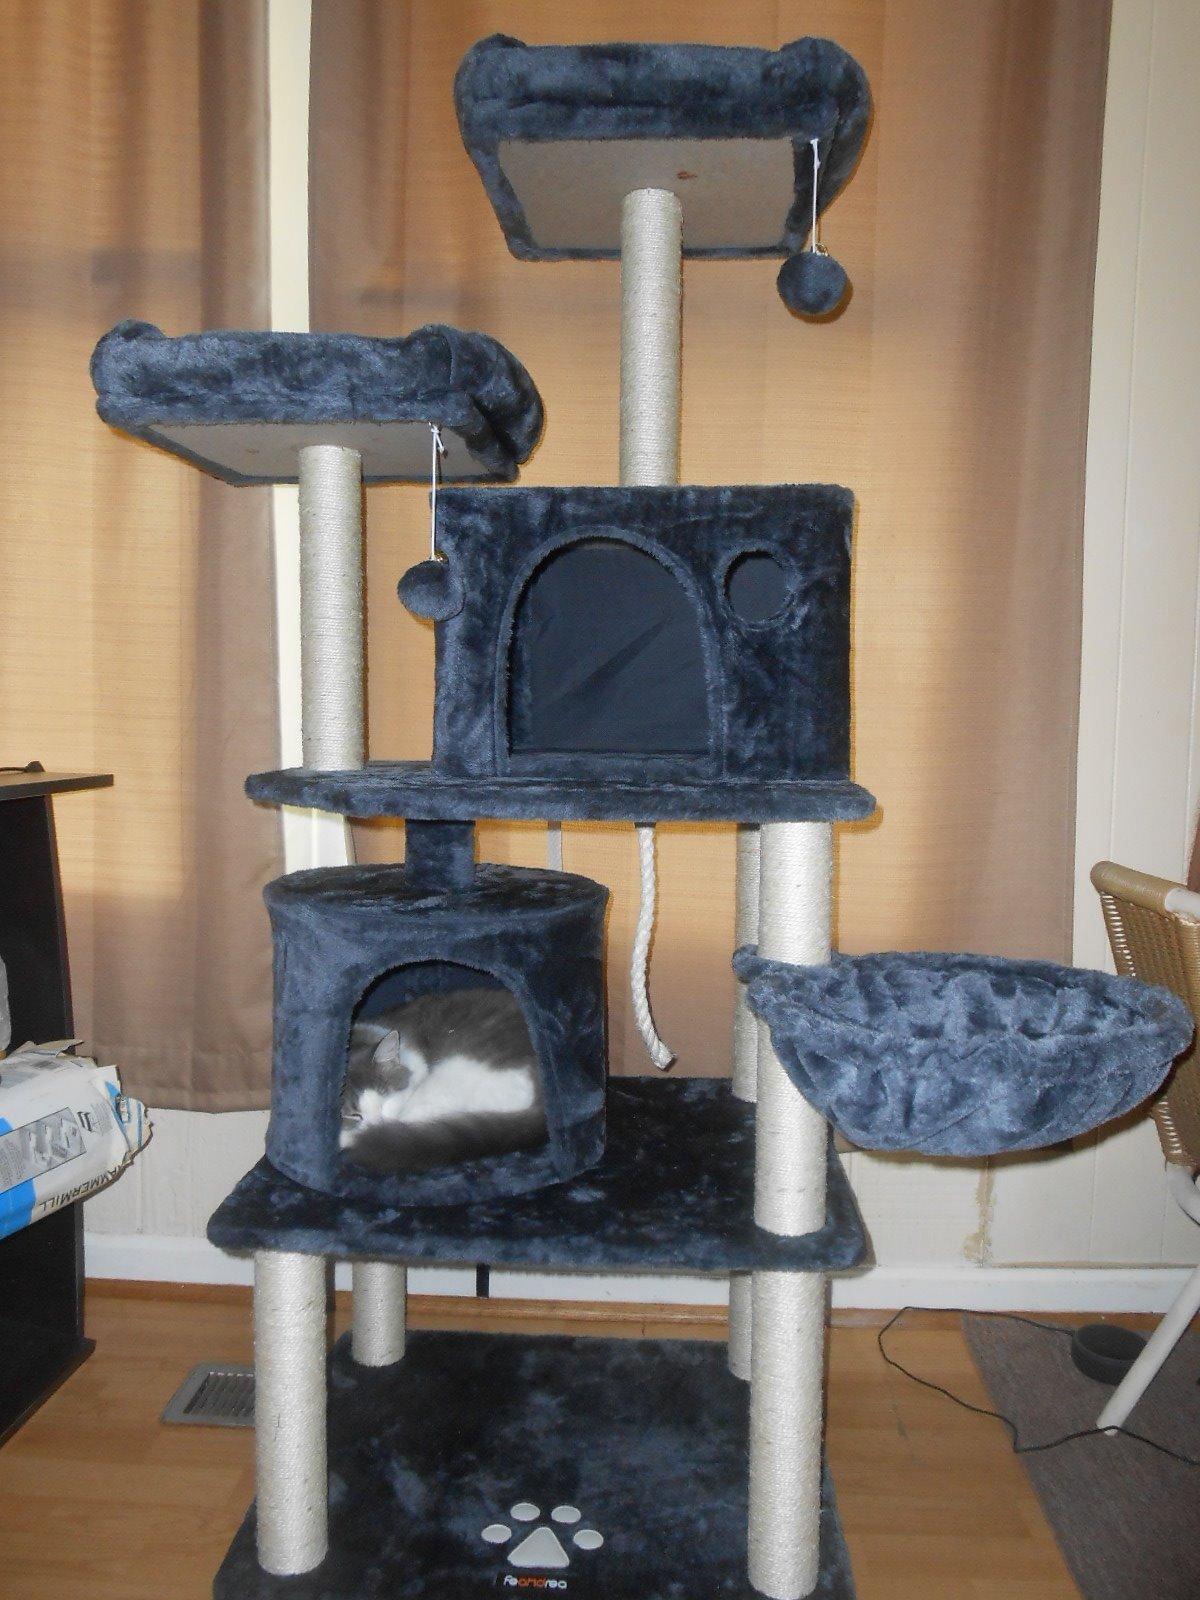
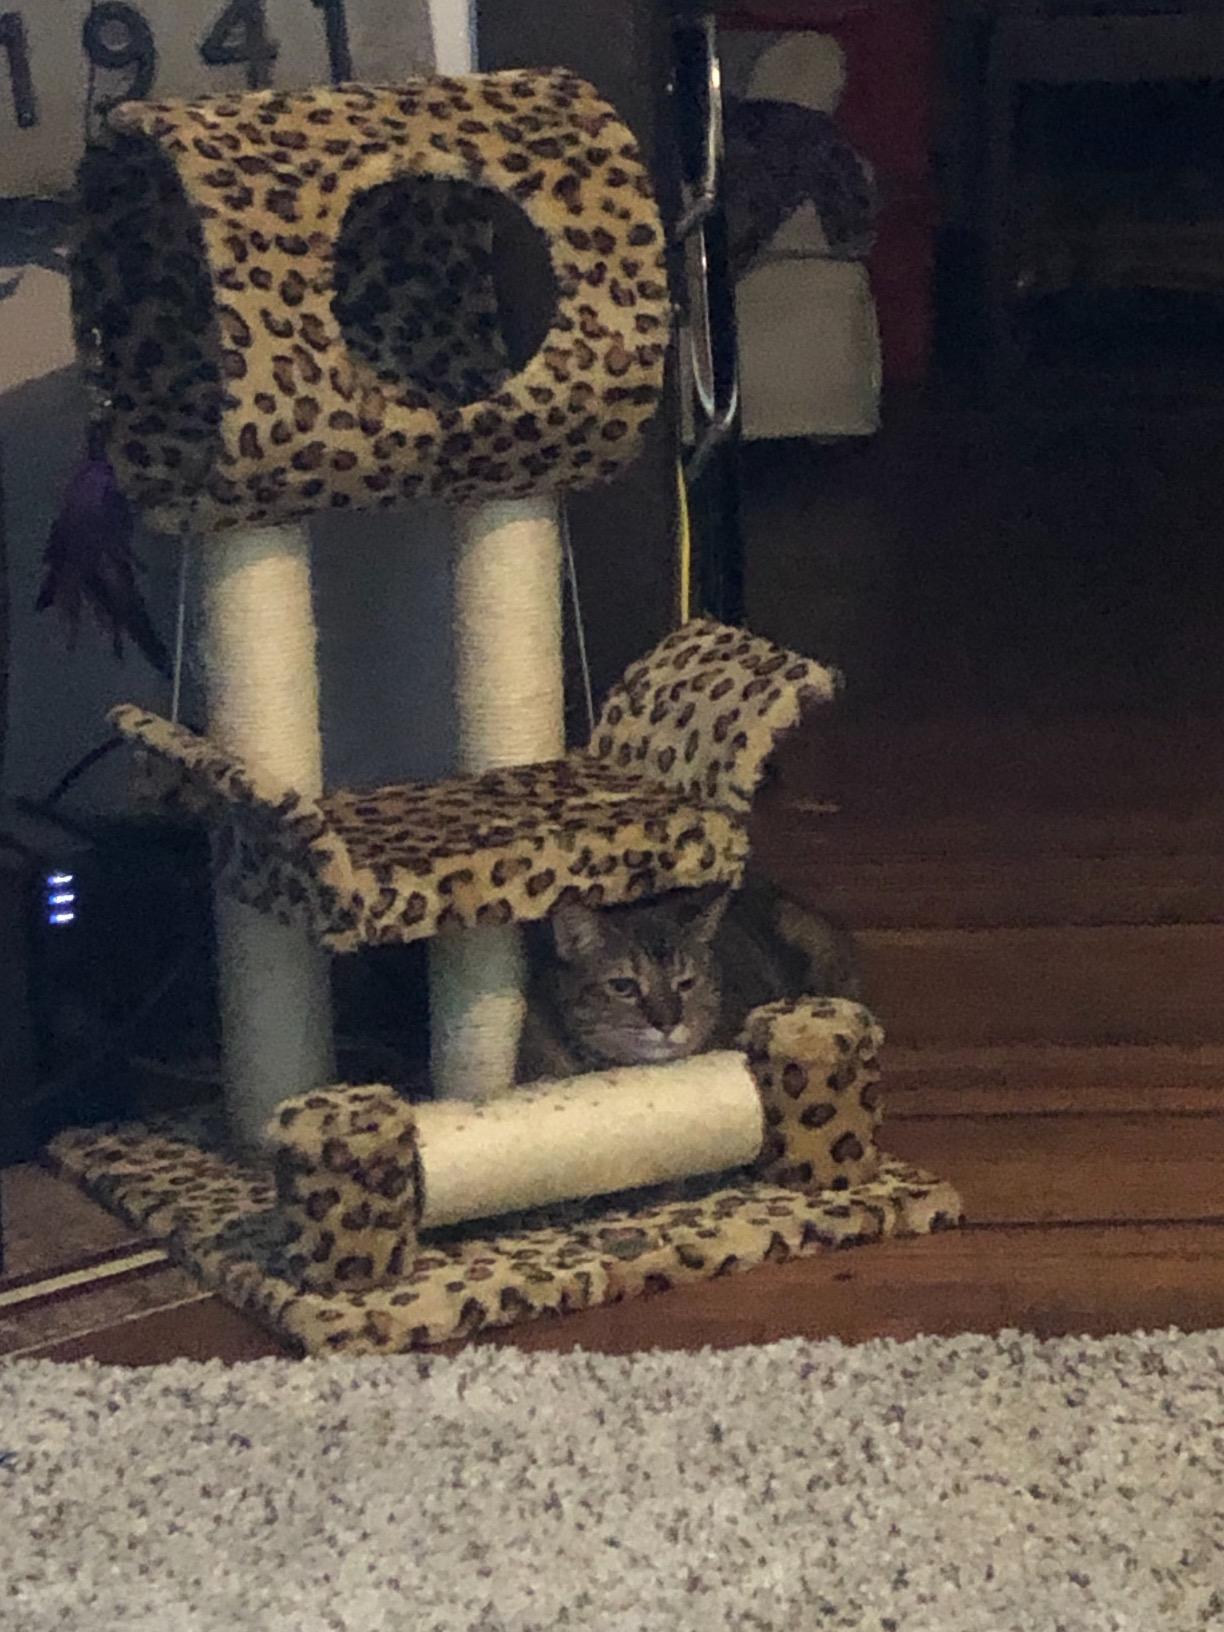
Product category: items_cat tree
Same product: no